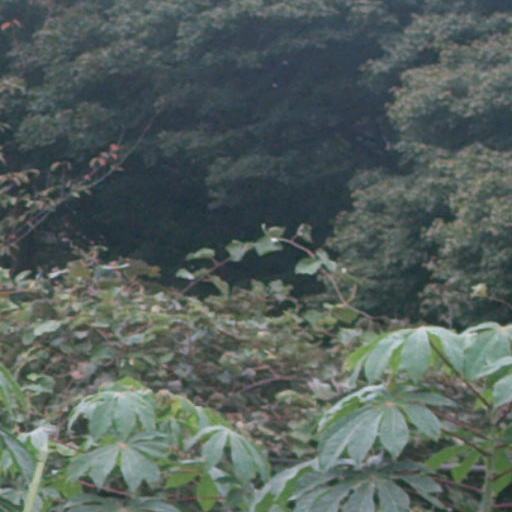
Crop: cassava